Henry Selby Hele-Shaw

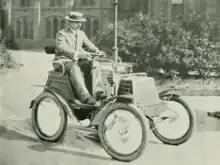
This photo of Henry Selby Hele-Shaw appeared in "Page's Magazine", August 1902.

Henry Selby Hele-Shaw FRS (1854–1941) was an English mechanical and automobile engineer. He was the inventor of the variable-pitch propeller, which contributed to British success in the Battle of Britain in 1940, and he experimented with flows through thin cells. Flows through such configurations are named in his honour (Hele-Shaw flows). He was also a co-founder of Victaulic.